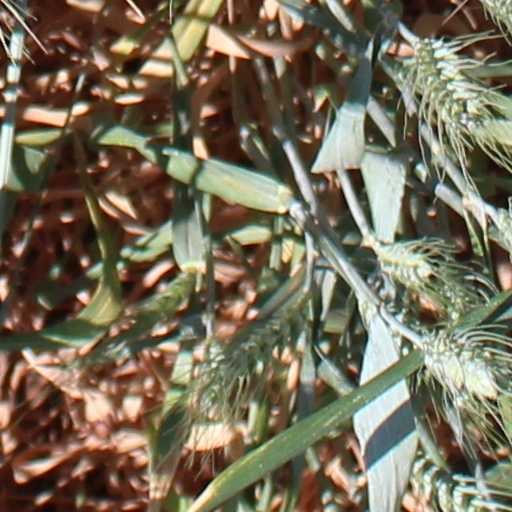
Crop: wheat